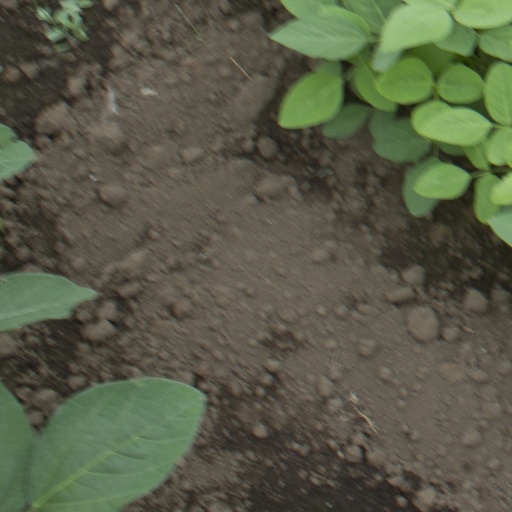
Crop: soybean